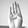
ASL letter: B